Ignace Reiss

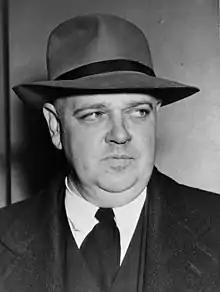
Whittaker Chambers (circa 1948) wrote about Reiss in his 1952 memoir "Witness"

Reiss, then using the alias "Eberhardt", was lured by Schildbach onto a side road near Lausanne, where Roland Abbiate was waiting for him with a Soviet PPD-34 submachine gun. Realizing what was about to happen, Reiss lunged for Schildbach, grabbing a lock of her hair before Abbiate shot him. Reiss was hit by fifteen bullets from Abbiate's submachine gun, killing him instantly: he was found with five bullets in the head and seven in the body. The two then dumped Reiss's body on the side of the road.